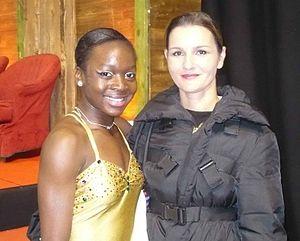
JGP Courchevel 2010
Claude Péri-Thévenard, née Claude Péri le 9 mars 1972 à Dammarie-les-Lys, est une patineuse artistique française qui a été double vice-championne championne de France en 1988 et 1989.